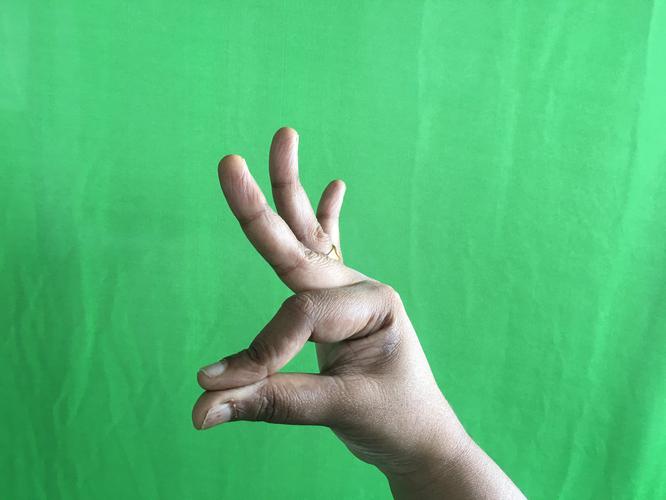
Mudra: Hamsasyam
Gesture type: single_hand